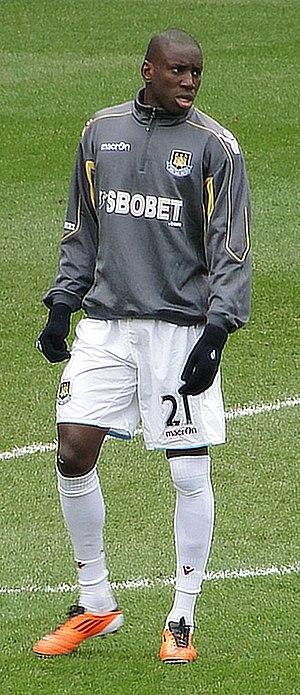
Demba Ba, né le 25 mai 1985 à Sèvres, est un footballeur international sénégalais qui évolue au poste d'attaquant à l'İstanbul Başakşehir.